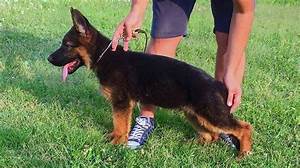
Label: cane